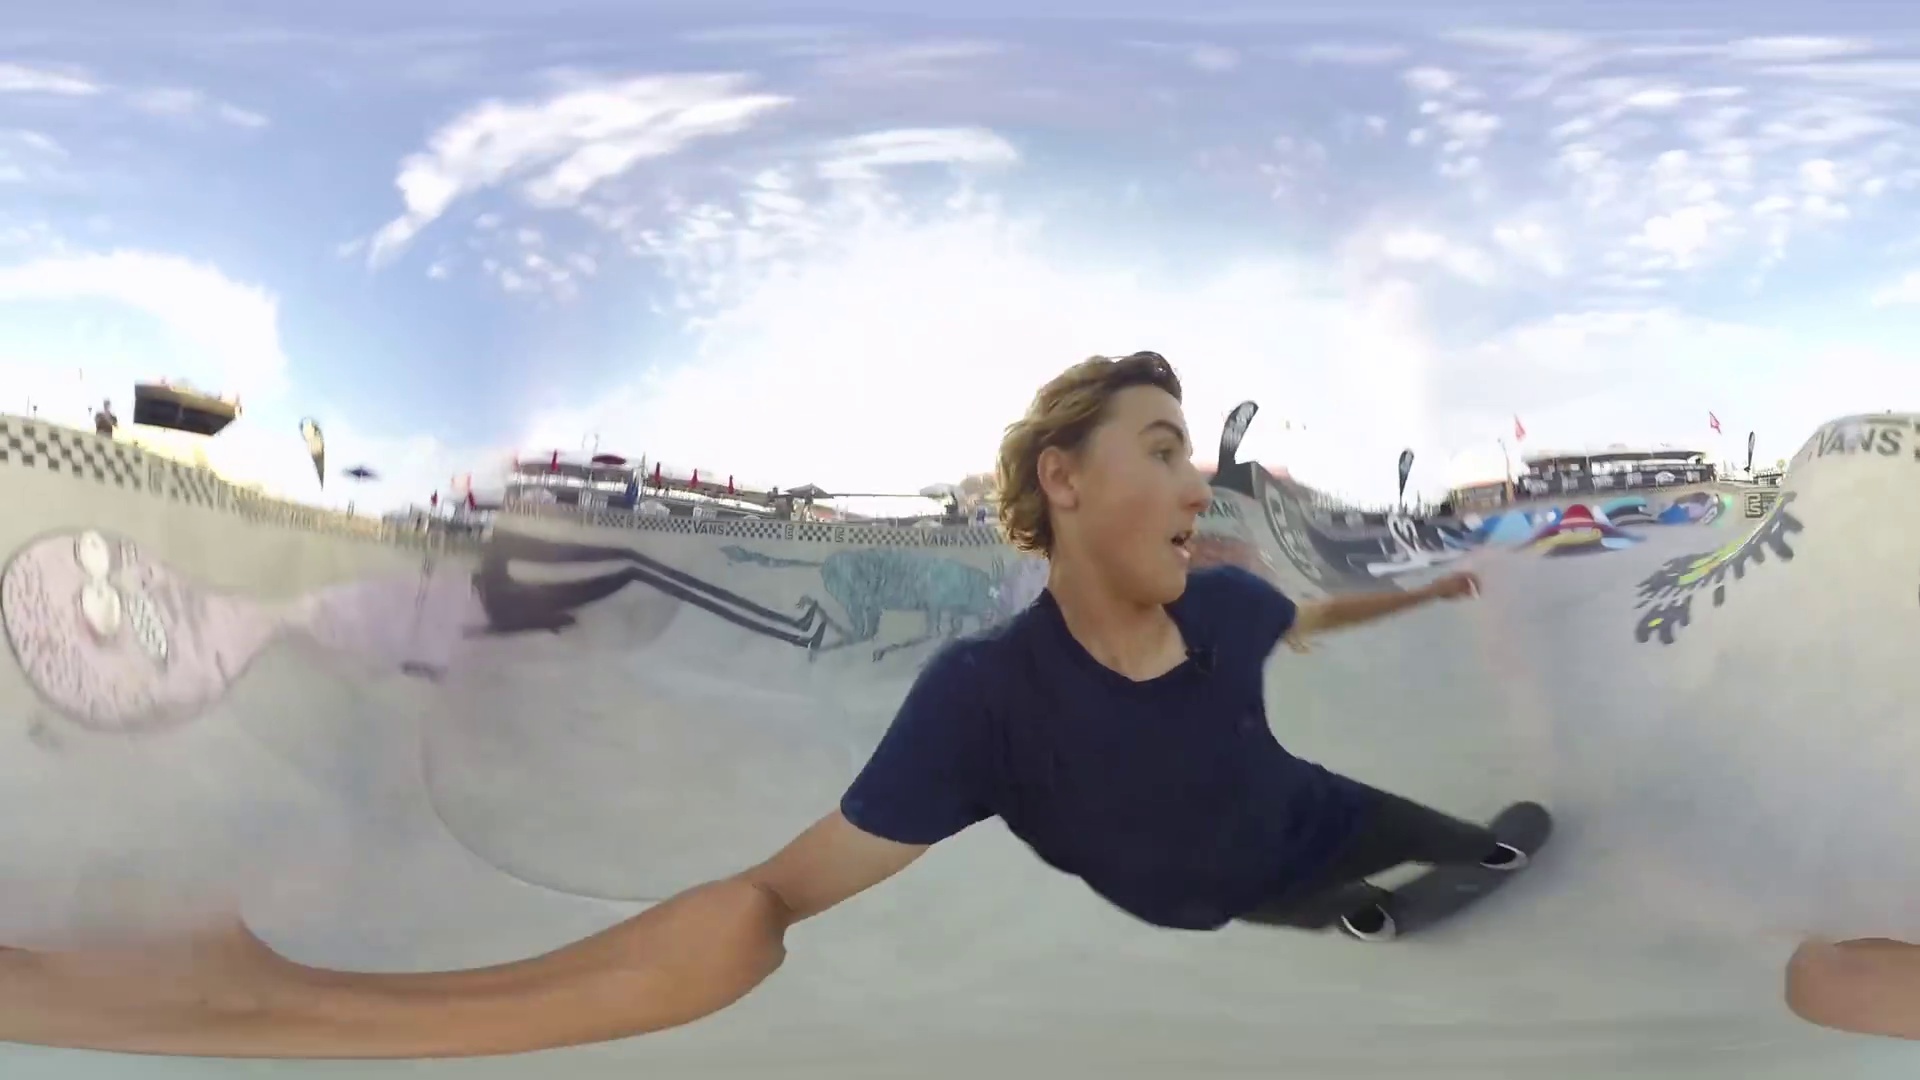
Referred object: the skateboarder in a navy shirt

Referred object: the navy blue t-shirt

Referred object: the skateboarder opposite the pink mural